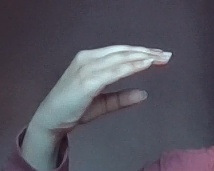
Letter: jeem